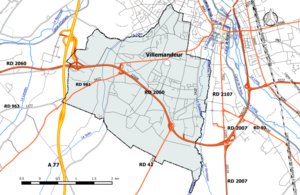
Carte du réseau routier de la commune de fr:Villemandeur.
Villemandeur est une commune française située dans le département du Loiret, en région Centre-Val de Loire.